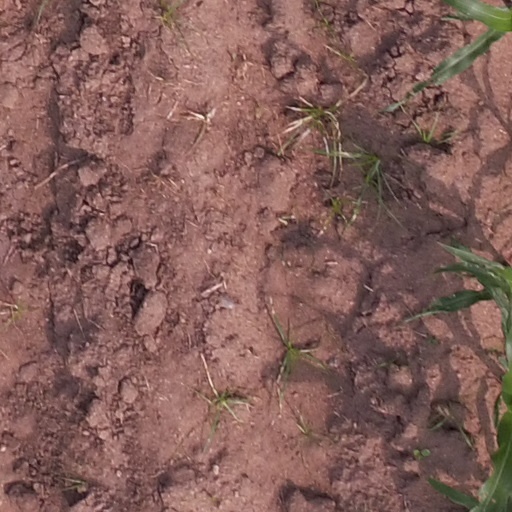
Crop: maize; corn